Arkhangelsk

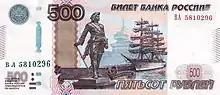
A monument to Peter the Great, a sailing ship, and the sea terminal in Arkhangelsk are depicted on a 500-ruble banknote

Arkhangelsk was home to Pomorsky State University and Arkhangelsk State Technical University which merged with several other institutions of higher learning in 2010 to form the Northern (Arctic) Federal University.